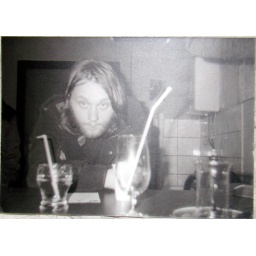
once most popular lover of all girls in my home town, belloved teacher. respect, health and power man!